Tabora offensive

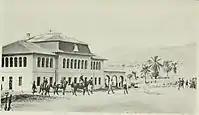
Brigade Sud at the railway station of Kigoma, August 1916.

The second column ("Brigade Sud") occupied Usumbura on 6 June and Kitega on 16 June. In early July they advanced southwards from Usumbura along the eastern shore of Lake Tanganyika. The Belgian ship "Netta" sailed along the northeast coast in support of the land offensive, this naval presence led to the coastal towns of Rumonge and Nyanza being abandoned by the Schutztruppe. On 18 July the fortifications at Kigoma were bombed by two of the Belgian floatplanes and a petrol depot was set alight. On 19 July aerial photographs were taken and airborne leaflet propaganda was dropped over the old town of Ujiji, printed in Swahili, to prepare the local population for the arrival of the Allied troops. "Brigade Sud" took the fort at Kasulu on 24 July. In order to avoid "Graf von Goetzen" falling into Allied hands, General Lettow-Vorbeck ordered that the ship be scuttled.